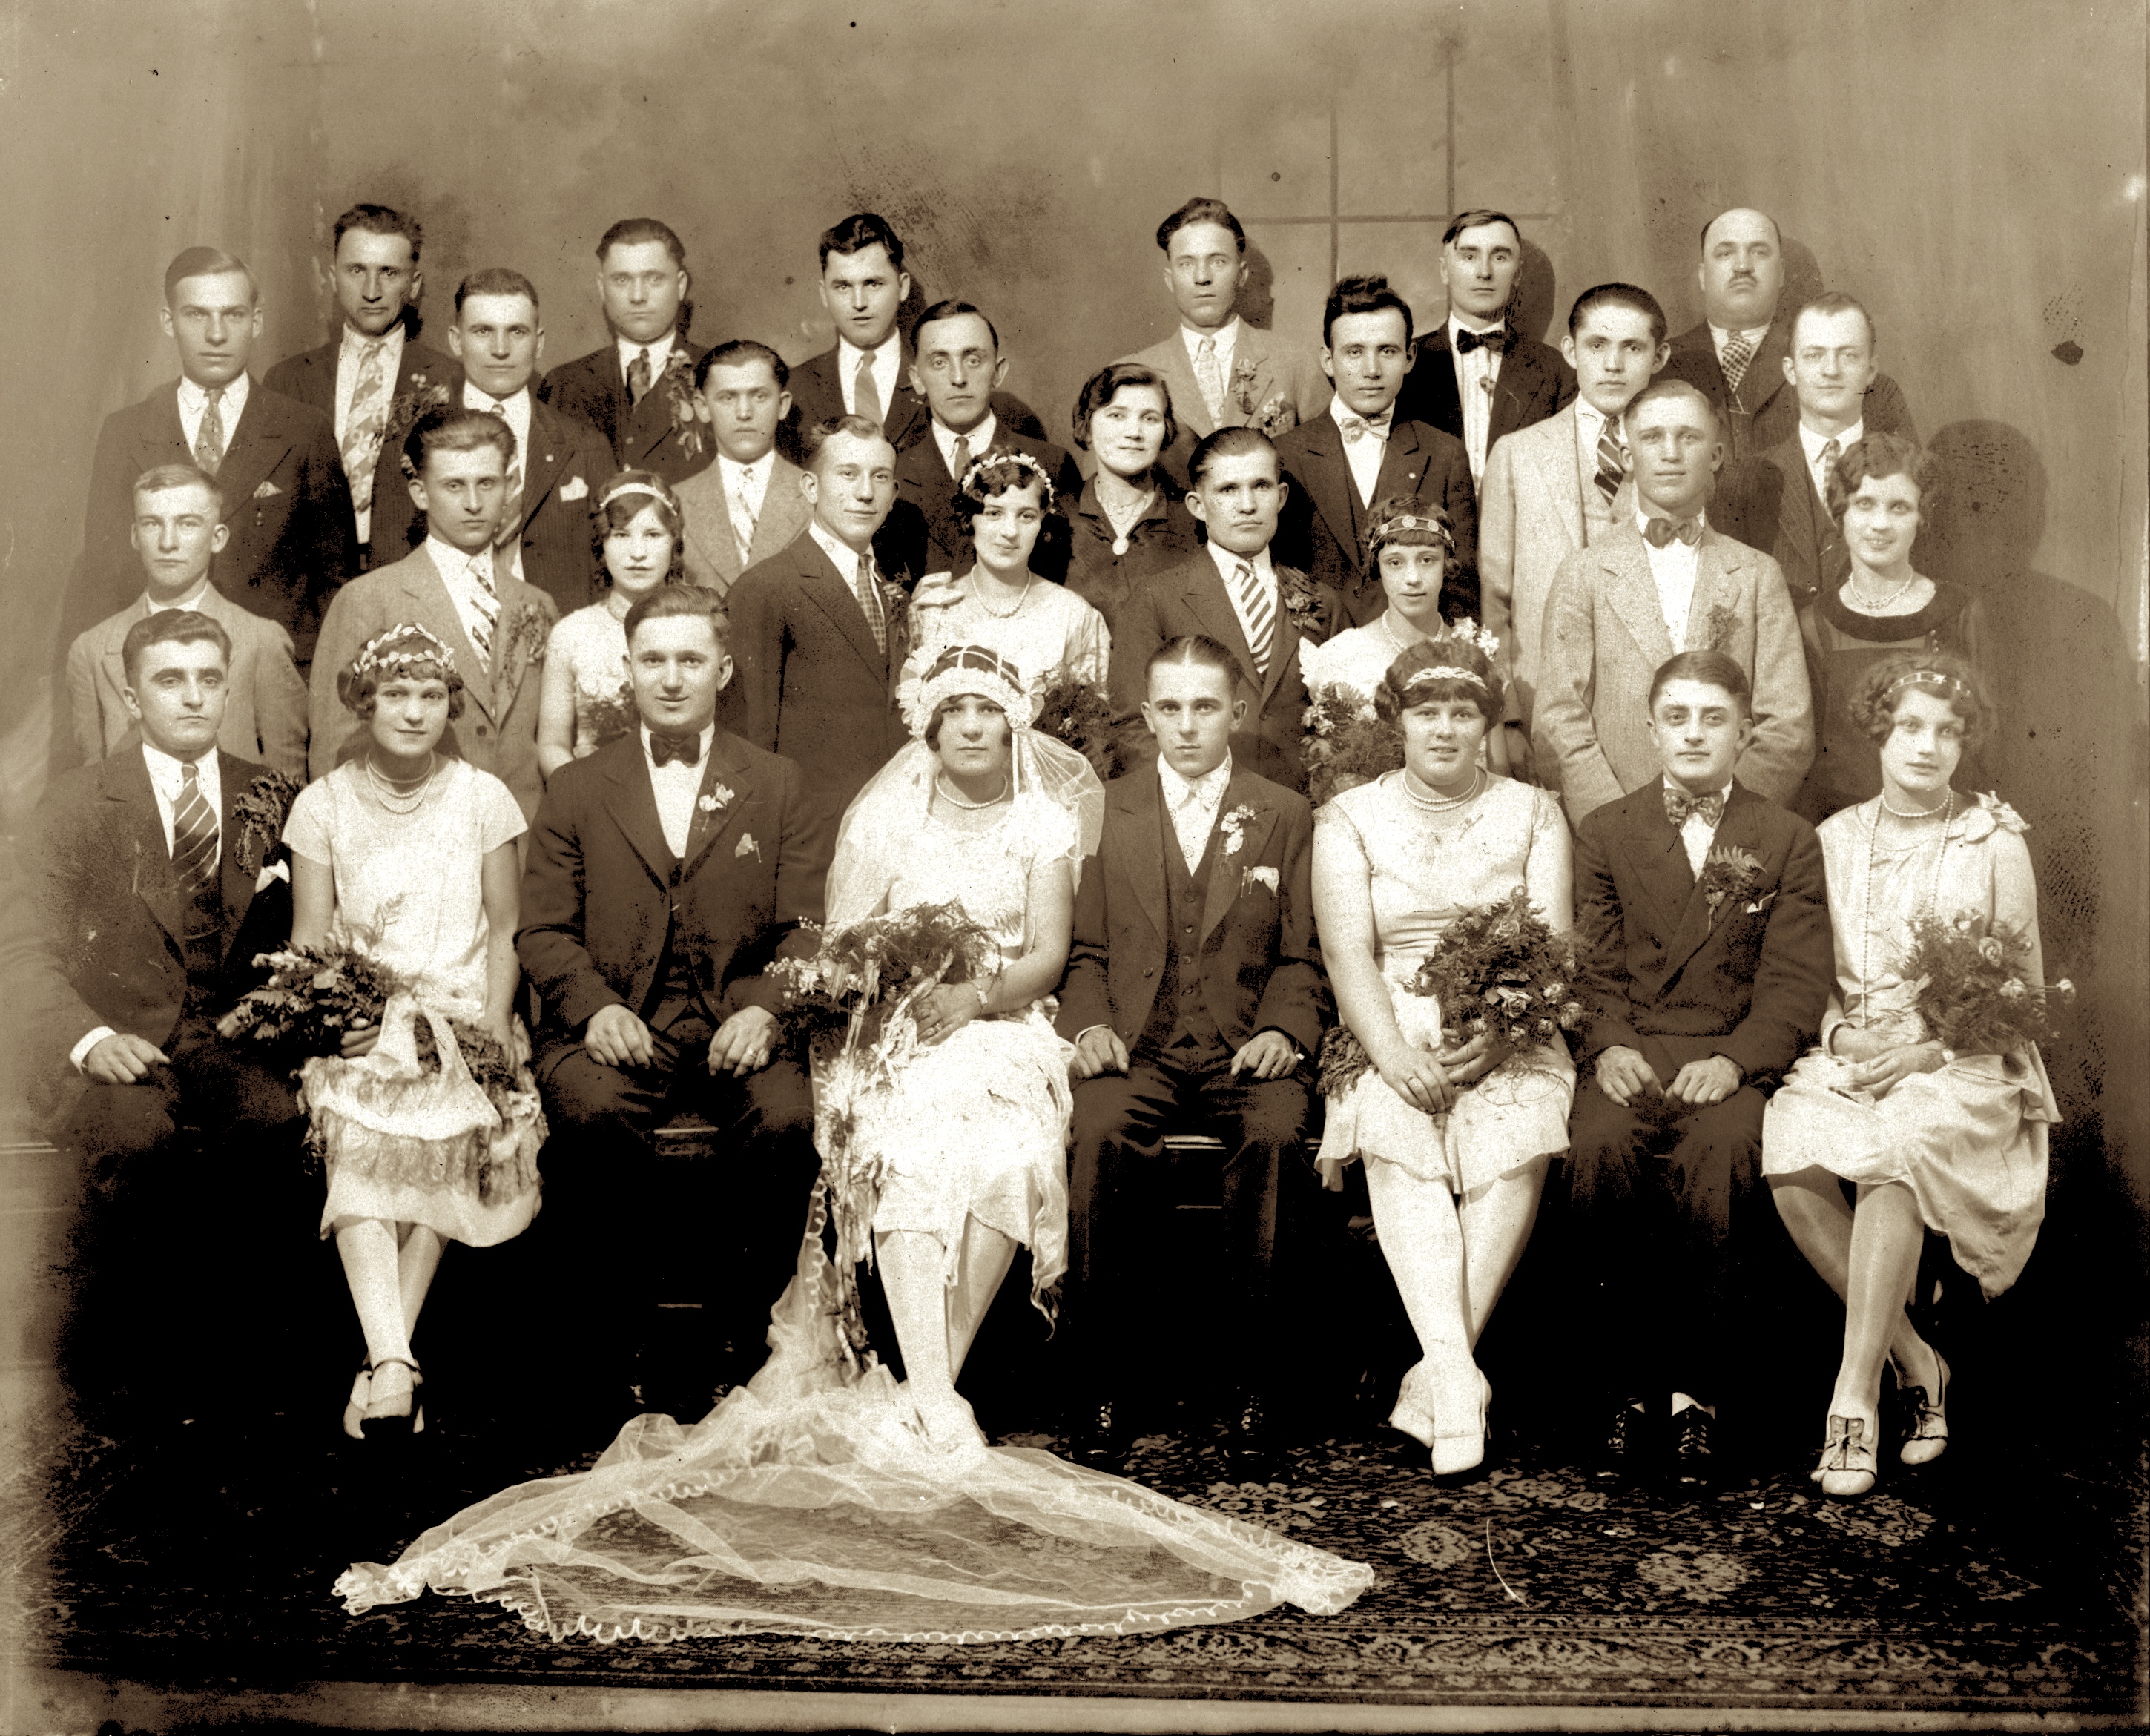
person, people, child, wedding, family, team, photograph, social group